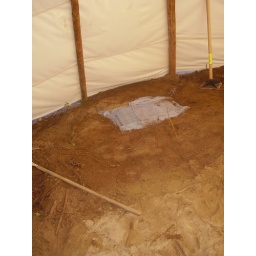
After the bricks and sand were set I covered the coolers with canvas and towels and leveled the ground around it.